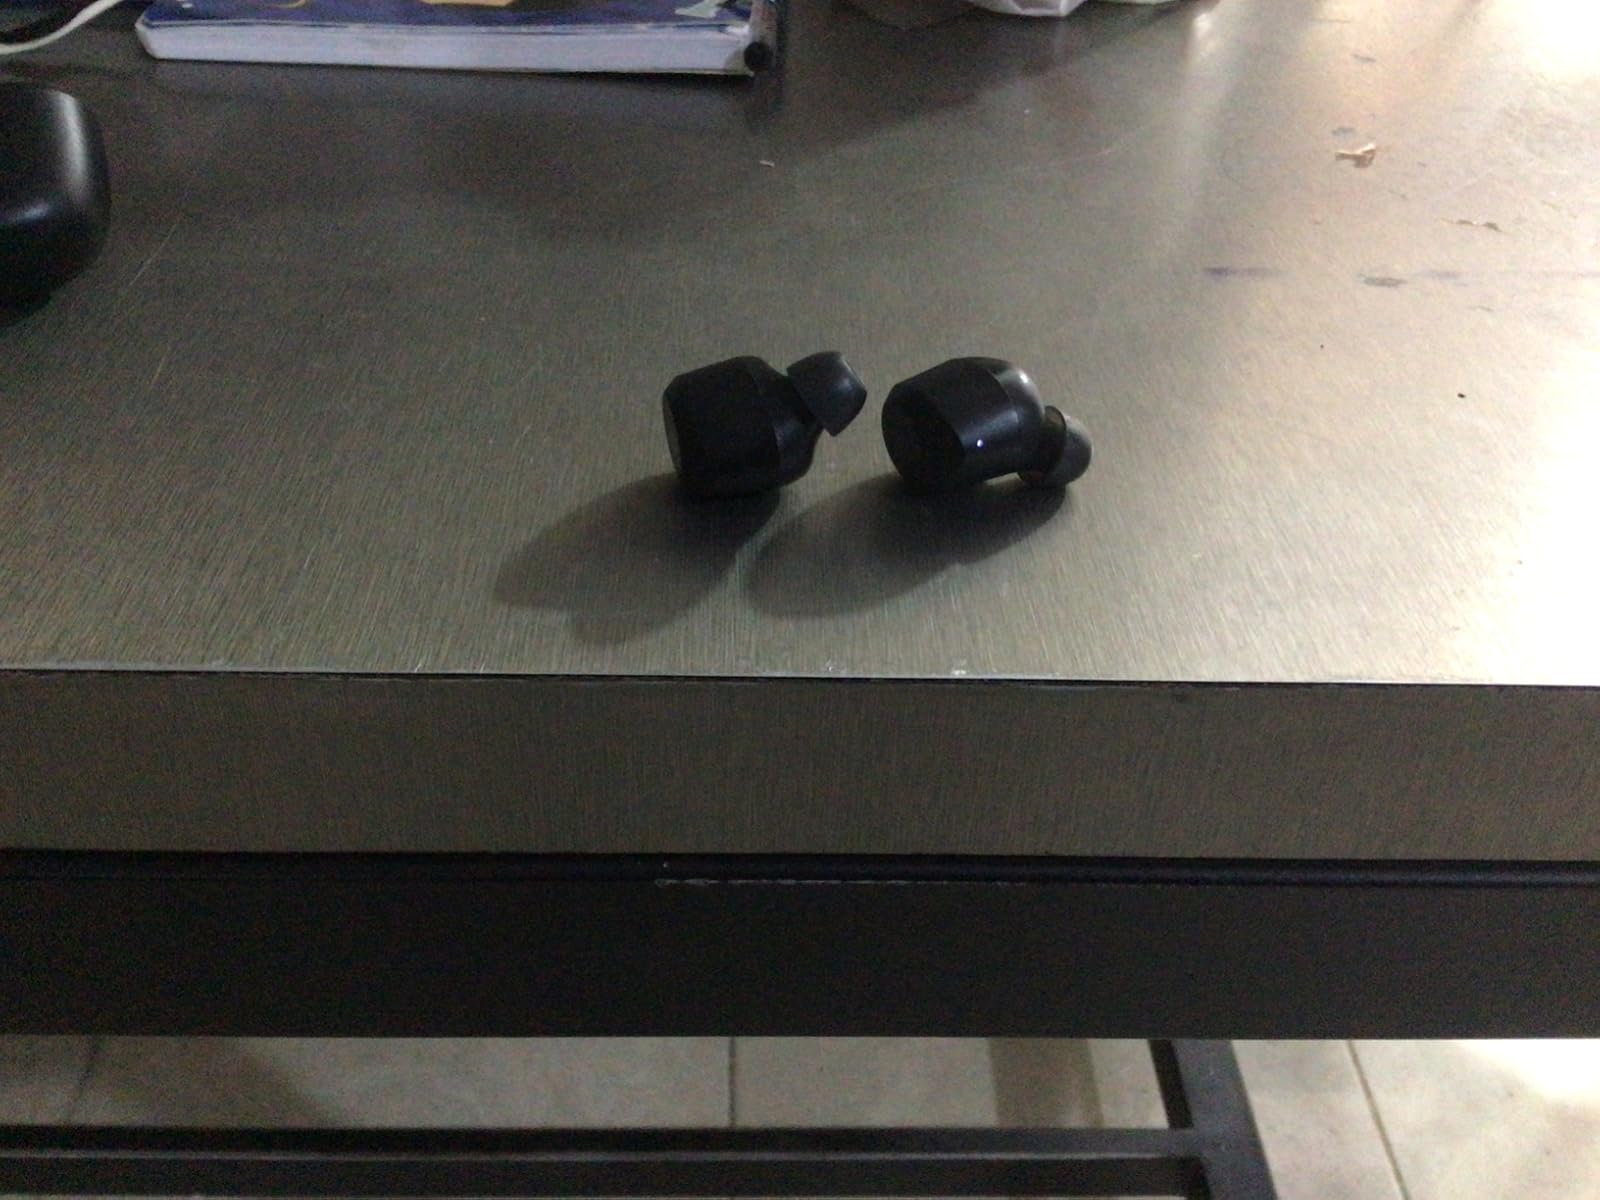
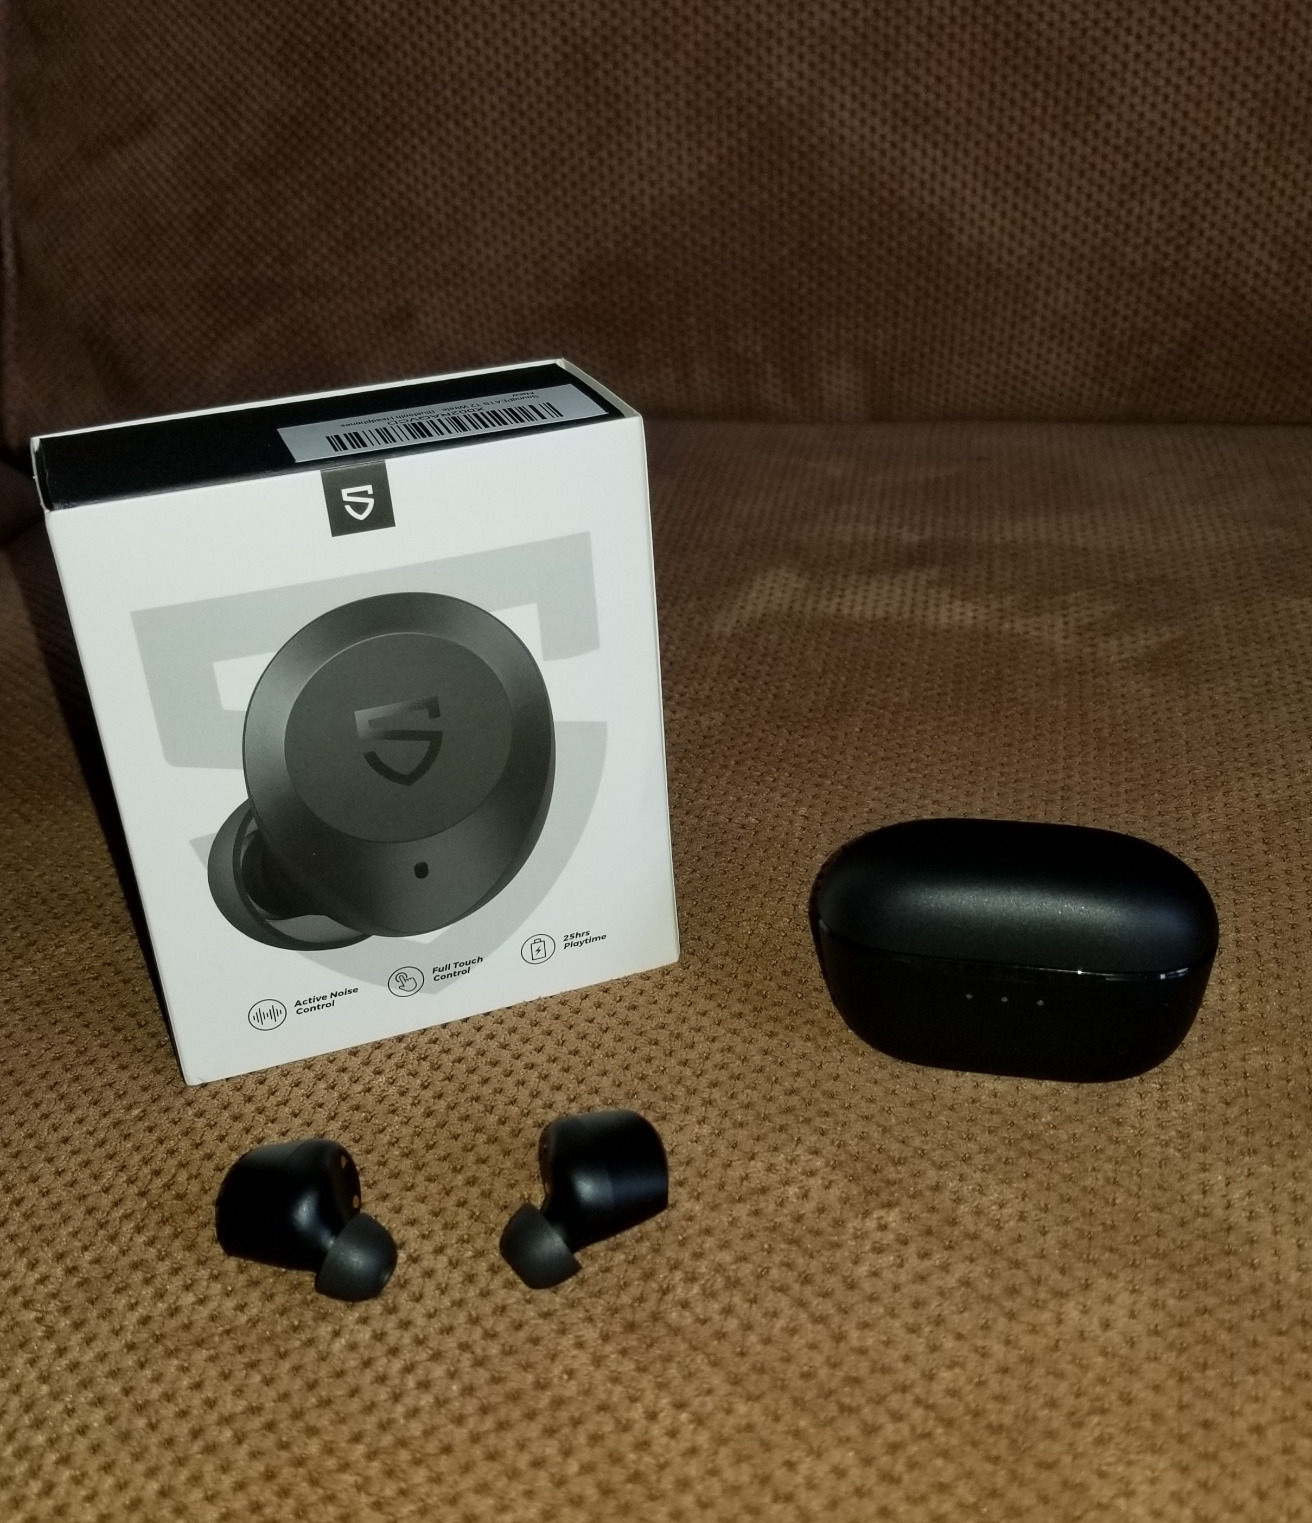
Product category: earbuds
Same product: yes